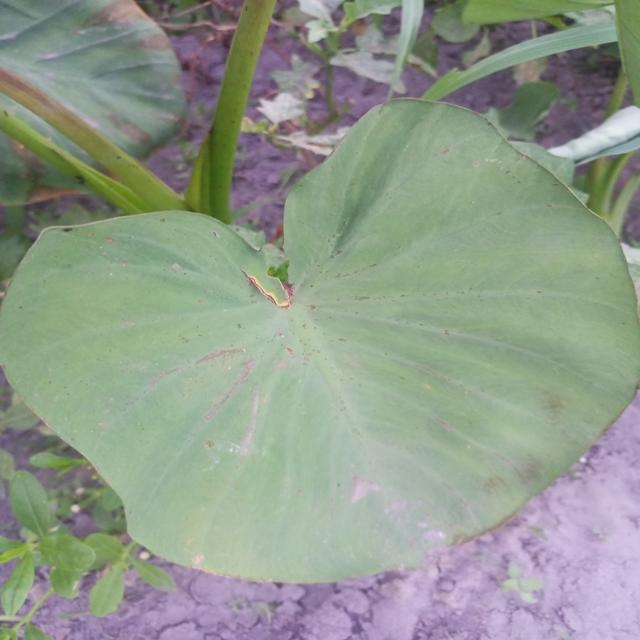
Label: Early_Blight